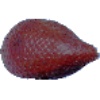
Label: salak